Jasmin Freigang

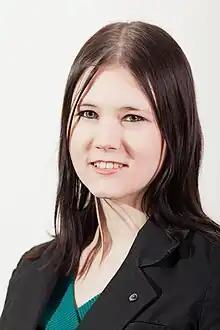
Jasmin Freigang in 2012

Jasmin Freigang (born 29 March 1989) is a German politician who was a member of the Saarland regional parliament from 2012 to 2017, representing the Pirate Party.